Pont Neuf

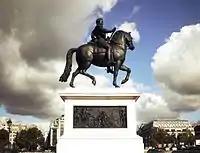
Statue of Henry IV on the "Pont Neuf" (1618, destroyed 1792, replaced 1818)

At the point where the bridge crosses the Île de la Cité, there stands a bronze equestrian statue of king Henry IV, originally commissioned from Giambologna under the orders of Marie de Médicis, Henri's widow and Regent of France. After his death, Giambologna's assistant Pietro Tacca completed the statue, which was erected on its pedestal by Pietro Francavilla, in 1614. It was destroyed in 1792 during the French Revolution, but was rebuilt in 1818, following the restoration of the Bourbon monarchy. Commissioned from public donations, bronze for the new statue was obtained from a statue of Louis Charles Antoine Desaix and melted down. The new statue was cast from a mold made using a surviving cast of the original. Inside the statue, the new sculptor François-Frédéric Lemot put four boxes, containing a history of the life of Henry IV, a 17th-century parchment certifying the original statue, a document describing how the new statue was commissioned, and a list of people who contributed to a public subscription.